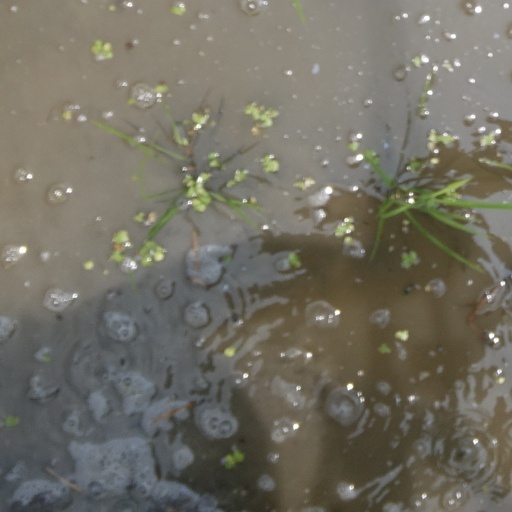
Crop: rice